Onitsuka Tiger Corsair

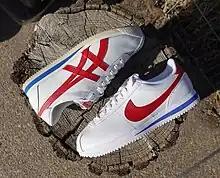
The Corsair and Cortez side by side.

The name, Azteca, was first considered for the shoe but then Adidas threatened both companies with legal action since the name was too similar to one of their track shoes called the Adidas Azteca Gold. Bowerman asked who was the one who defeated the Aztecs and after being told it was Hernan Cortez, decided to name the shoes the Cortez. An offensive move in retrospect, the decision was made because he wanted to dominate Adidas in the market.